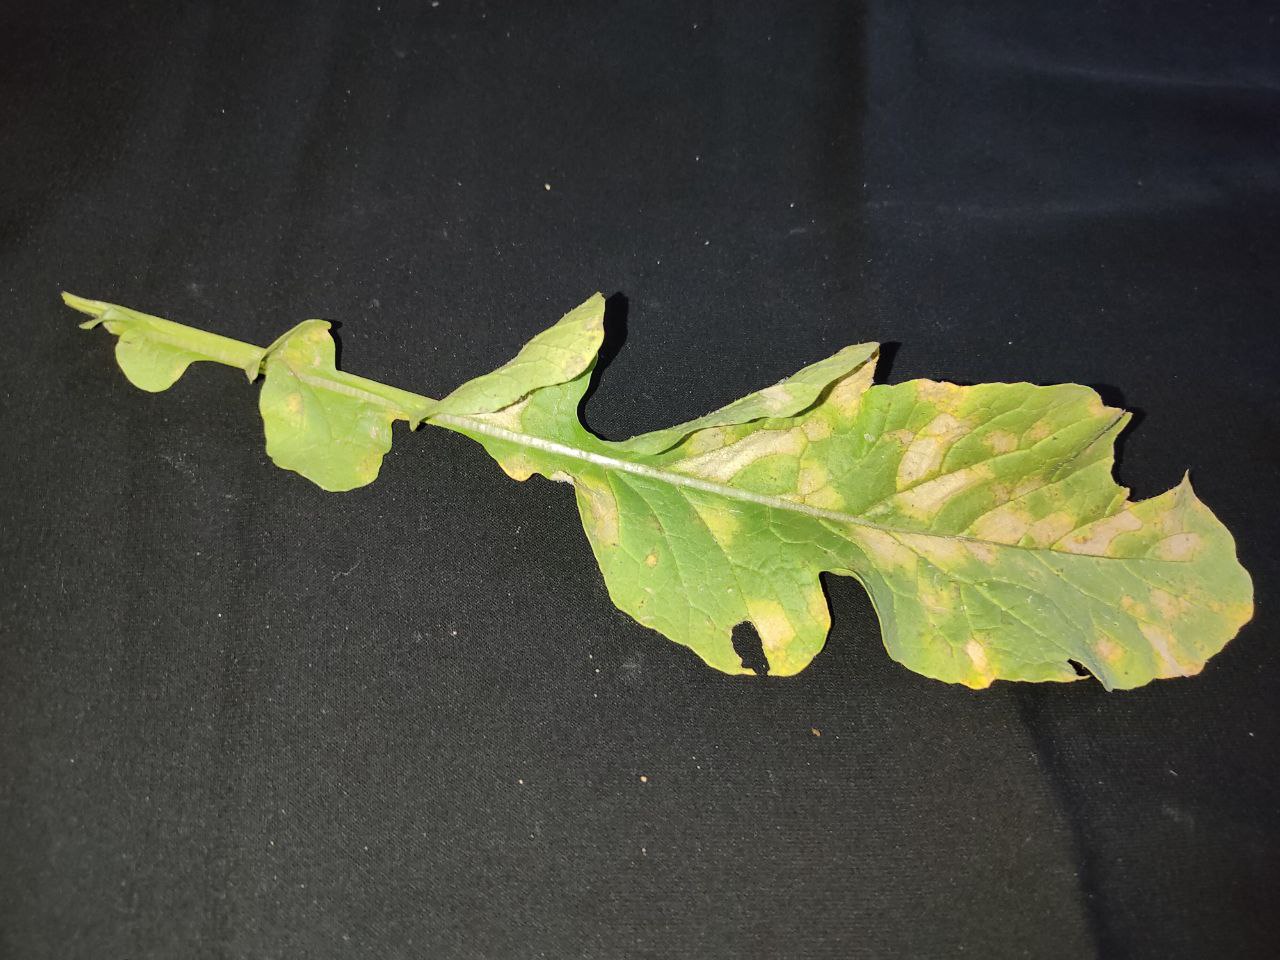
Label: Mosaic virus